2013 Summer Universiade

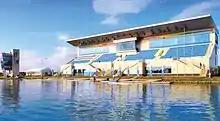
Rowing Center

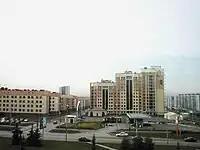
The Universiade Village

The Universiade Village is a residential neighborhood for 14,500 residents that was constructed within the Kazan Federal University campus to house competitors and officials during the Kazan 2013 Summer Universiade.